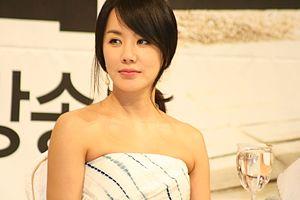
Uhm Jung-hwa née le 17 août 1969 à Jecheon, est une actrice, chanteuse pop, et mannequin sud-coréenne.